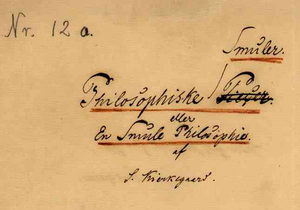
Philosophiske Smuler
Kierkegaards manuskript til Philosophiske Smuler
"Philosophiske Smuler er et hovedværk inden for filosofien og teologien, skrevet af den danske filosof Søren Kierkegaard i 1844 under pseudonymet Johannes Climacus. Bogen består af et forord og fem kapitler som udfolder spændingen mellem filosofi og teologi i forsøget på at finde ""...et historisk Udgangspunkt for en evig Bevidsthed;"", i modsætning til den idealistiske tankegang fra Platon, Aristoteles og Hegel. Derudover indeholder skriftet et tillæg til kapitel tre og et mellemspil mellem kapitel fire og fem.